Armenian Church, Dhaka

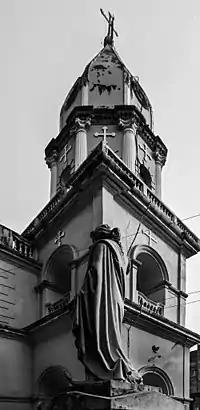
Armenian Church, 2008

The church is in length. It is two storied. It has 4 doors, 27 windows, all of them arched. The building plan has a main section where all the prayer activities take place and two rectangular wings on either side. The main floor is divided into three parts: a pulpit enclosed by railings, a middle section with two folding doors, and an area separated by a wooden fence for seating. Entrance into the church occurs through these two rectangular wings, which are also veranda spaces. There is a spiral staircase into the second floor of the church. For the rectangle end on the main section there are three